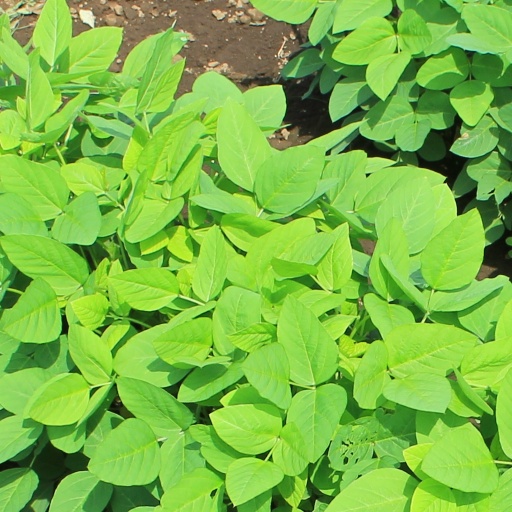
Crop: soybean